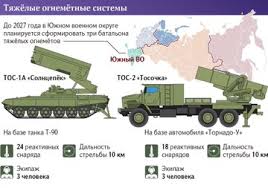
Label: Self Propelled Artillery